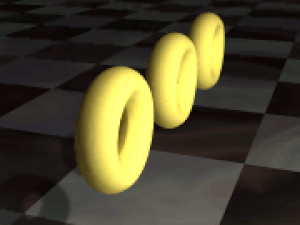
Sonic the Hedgehog, ou plus simplement Sonic, est une série de jeux vidéo, développée par la firme japonaise Sega, depuis 1991. Elle met en avant la mascotte de la firme Sonic, un hérisson bleu anthropomorphe, luttant contre l'antagoniste principal de la série, le Dʳ Robotnik. Sonic doit habituellement déjouer les plans de Robotnik dans son idée de domination du monde. Le premier jeu de la série, publié en 1991, est produit par le studio Sonic Team de Sega, à la suite d'une demande de ce dernier pour la conception d'une mascotte ; le titre est un franc succès, permet la production d'un bon nombre de suites et permet à Sega d'accéder au statut de l'une des plus imposantes sociétés vidéoludiques dans l'histoire des consoles 16-bit du début au milieu des années 1990.